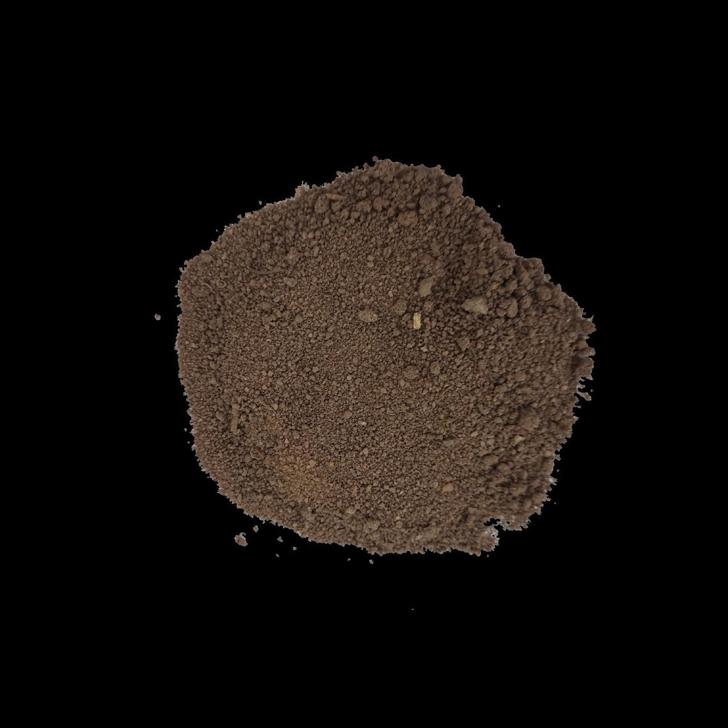
Soil type: Alluvial soil